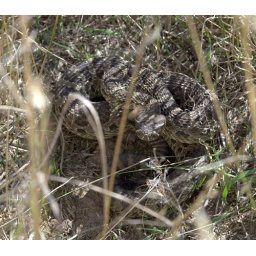
This animal was found under a bush instead of at a prairie dog burrow entrance like the others we found.